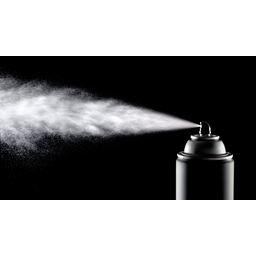
Label: metal